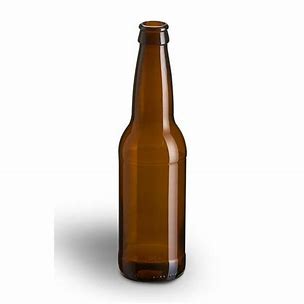
Waste category: glass